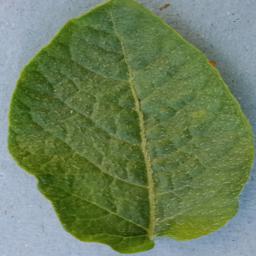
Label: Potato___Healthy